Bohuslav Martinů Complete Edition

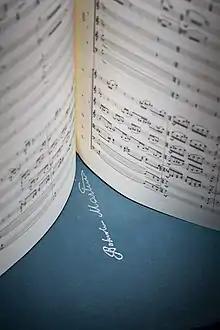
A volume of the edition

Previously, many of Bohuslav Martinů’s compositions were either unaccounted for, available only as low-quality reproductions of autographs or manuscript copies, or provided with inadequate editions; published works contained errors and problematic performance solutions or were out of print or otherwise inaccessible. For this reason alone, a new critical edition is a much-needed enterprise in the fields of music philology, interpretation, and history, even if it were to provide no new findings or unpublished compositions.